Church of the Holy Family (Manhattan)

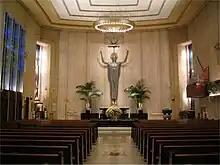
The 1965 renovation was designed by architect George J. Sole

The Church of the Holy Family underwent extensive renovations from 1962 to 1965. Designed by New York architect George J. Sole, the project cost more than $2,225,000 and included a aluminum bell tower and a large windowless façade made up of granite panels with crosses intended to blend in with the United Nations and other buildings in the surrounding area. The church complex also included a new rectory, an office and residence for the Permanent Observer of the Holy See to the United Nations, and the Pope John XXIII Pacem in Terris multilingual library. Remodeling work to the church included alterations to the structure that had previously served as a brewery and stable, including the removal of two rows of cast-iron columns that ran through the center of the building. The new church was dedicated on March 14, 1965, by Francis Cardinal Spellman.